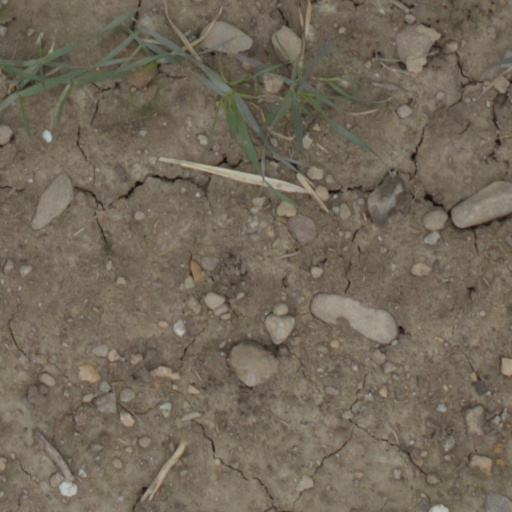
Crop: wheat